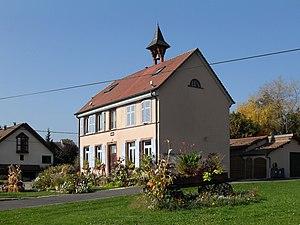
La mairie d'Autrechêne
Autrechêne est une commune française située dans le département du Territoire de Belfort en région Bourgogne-Franche-Comté.